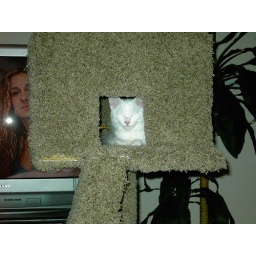
Eliott in kitty house